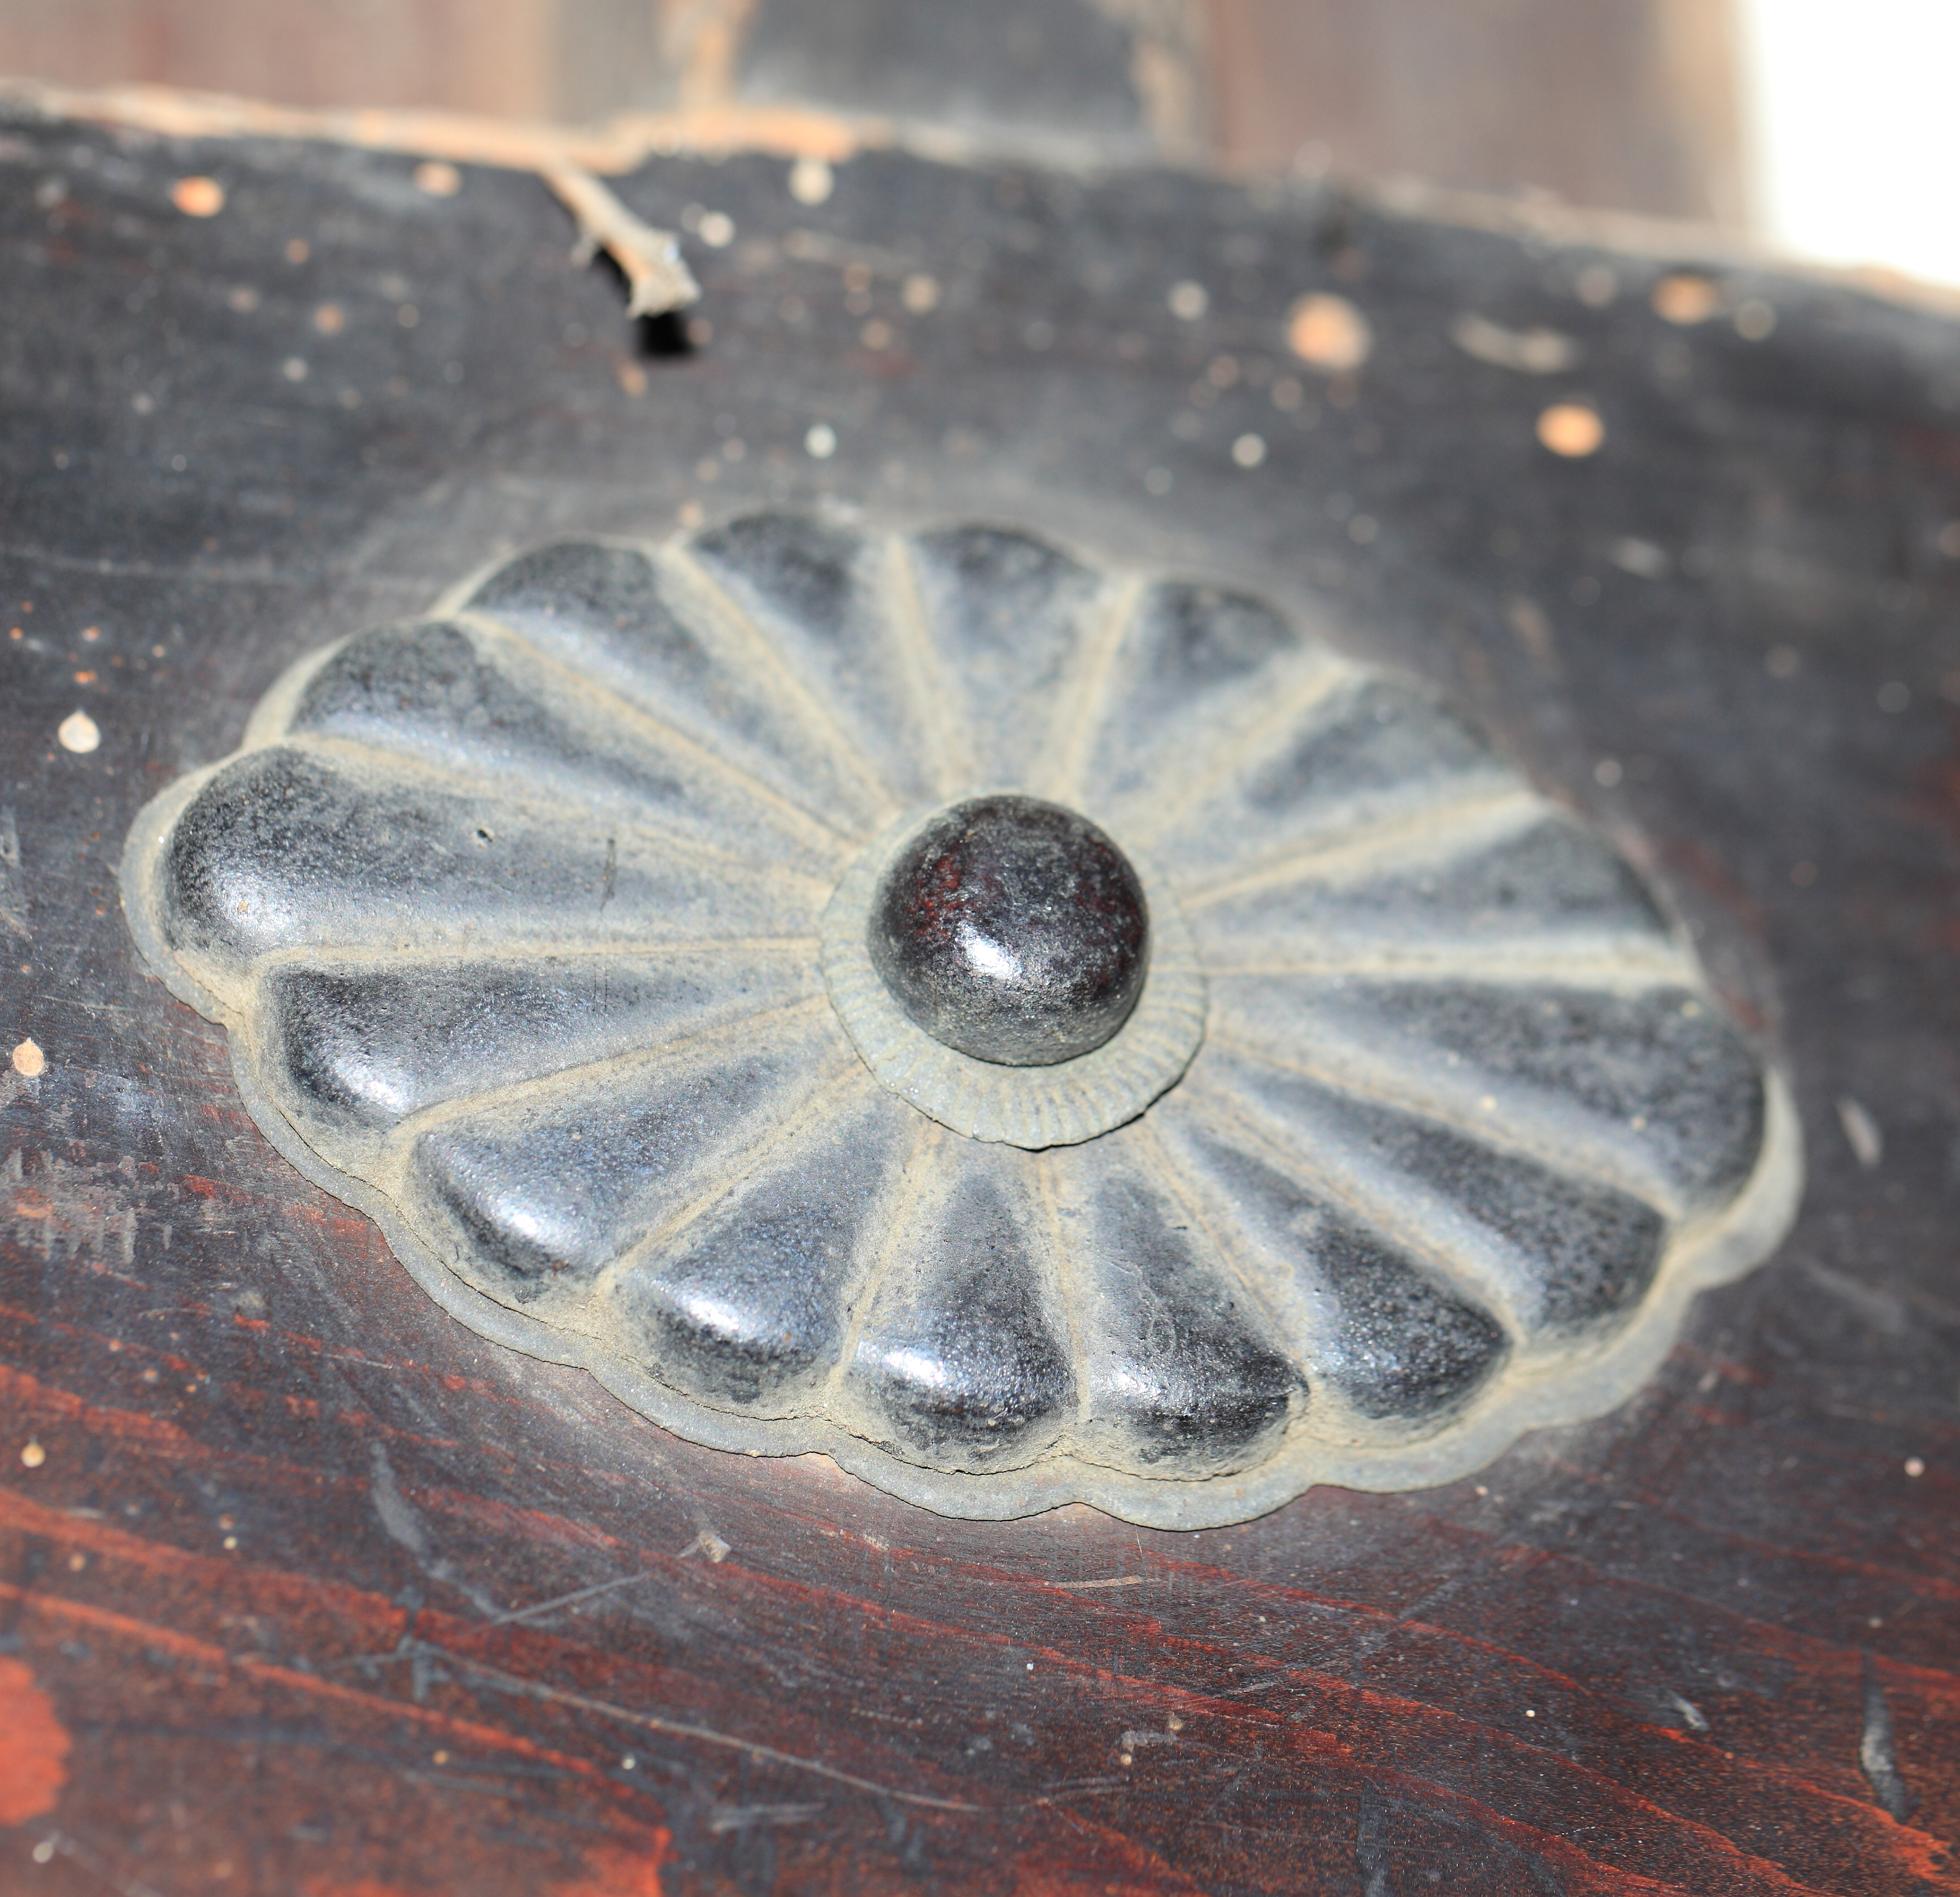
wheel, high, circle, close up, family, 5d, hires, shape, markii, hi, res, resolution, nailhead, concealer, kugikakushi, ibaraki, toride, someno, macro photography